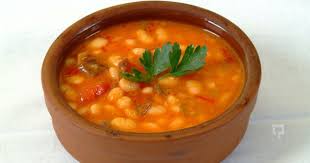
Yemek: kuru_fasulye